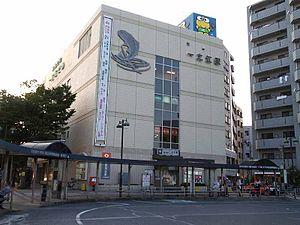
Ichinoe est une station du métro de Tokyo sur la ligne Shinjuku dans l'arrondissement d'Edogawa à Tokyo. Elle est exploitée par le Bureau des Transports de la Métropole de Tokyo.